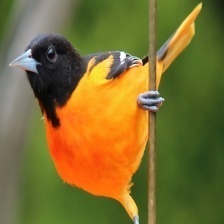
Species: BALTIMORE ORIOLE
Scientific name: ICTERUS GALBULA